Ada Parellada i Garrell

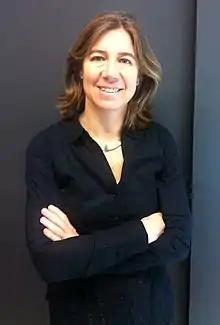

Ada Parellada i Garrell (born 26 February 1967) is a Spanish cook who inspired the "Semproniana" restaurant in Barcelona. She owns three restaurants, publishes books and she has been given the Creu de Sant Jordi for her restoration work.